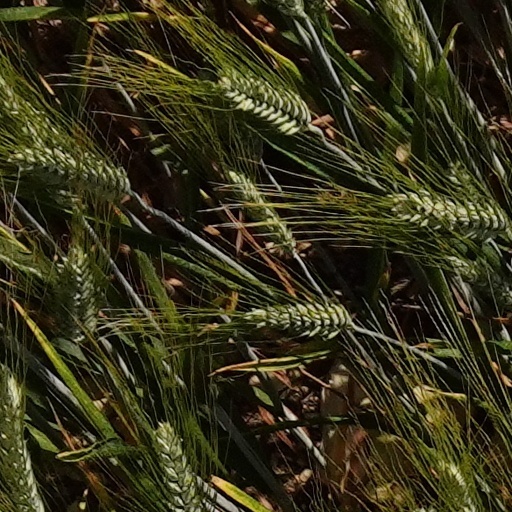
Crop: wheat